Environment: real
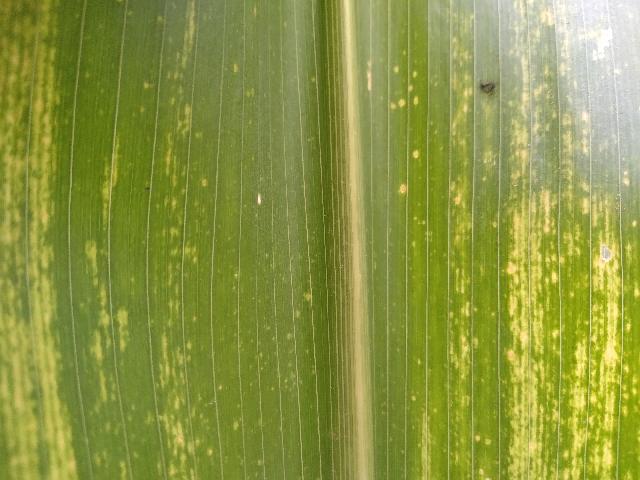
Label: lethal_necrosis